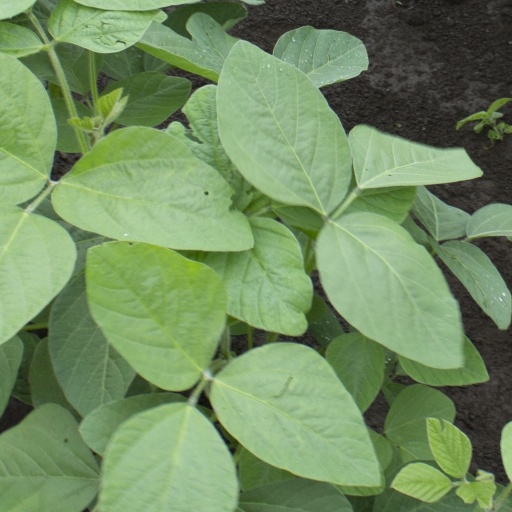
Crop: soybean